Gumpert Apollo

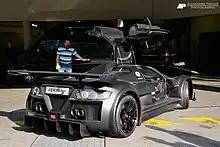
Rear view

The Apollo weighs between and (depending on options), and is fully street-legal. It is a mid-engine, rear wheel drive two-seater constructed on a tubular chromoly frame, with fiberglass or optional carbon fibre body panels. Gumpert claims the design of the Apollo is optimised so that the car could drive upside-down in a tunnel if driven at speeds over , but this has not been tested.